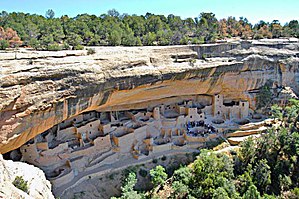
Mesa Verde National Park
Cliff Palace
Mesa Verde National Park er en nationalpark og et verdensarvssted i delstaten Colorado i USA. Parken blev etableret 29. juni 1906, og er på 211 km². De vigtigste attraktioner i nationalparken er et utal ruiner af huse og landsbyer fra 1200-tallet og nyere tid, bygget af anasazifolket som klippehuse – bygninger bygget i grotter og under udspring i klipperne.